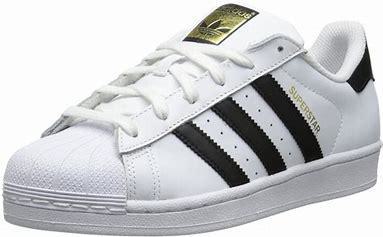
Brand: adidas
Model: Originals Superstar